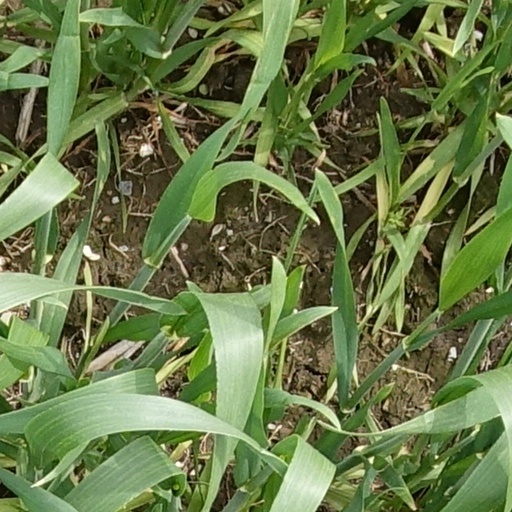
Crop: wheat